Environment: lab
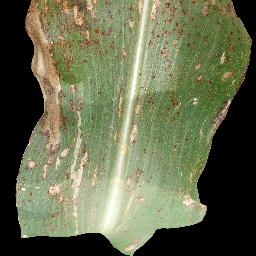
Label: common_rust